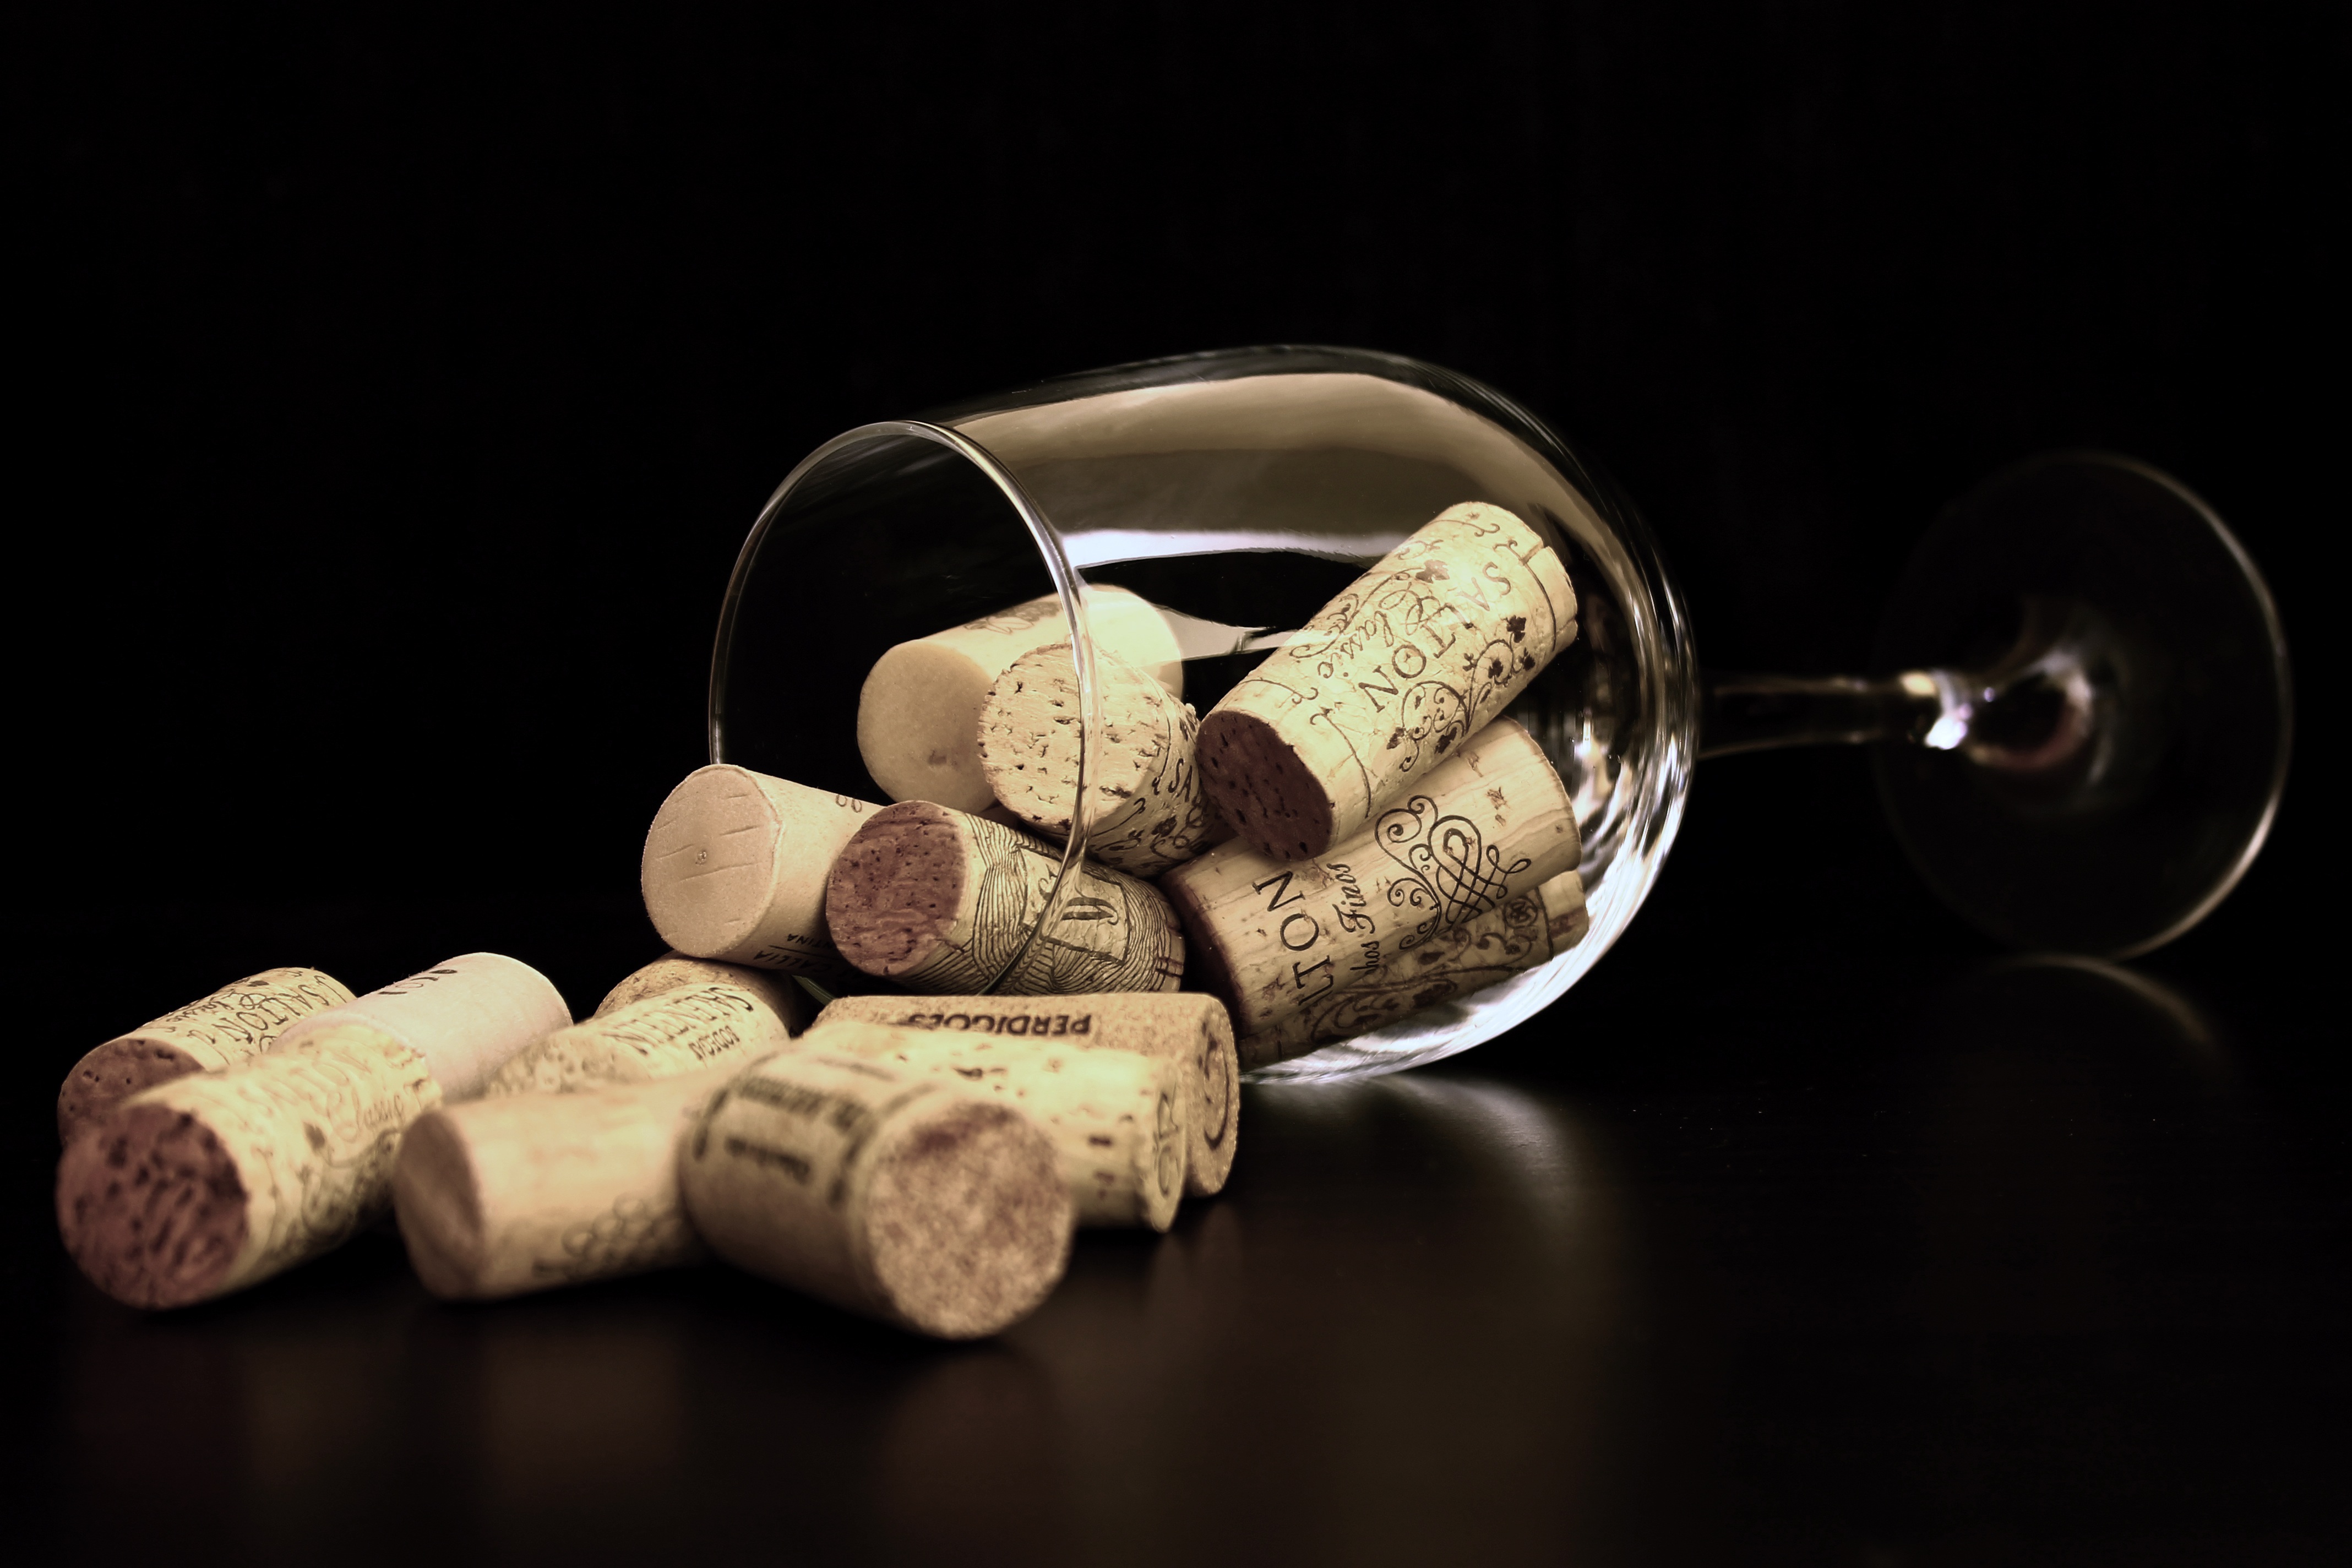
abstract, wine, money, ornament, close up, cork, garnish, cover, bowls, glass of wine, ornamentation, still life photography